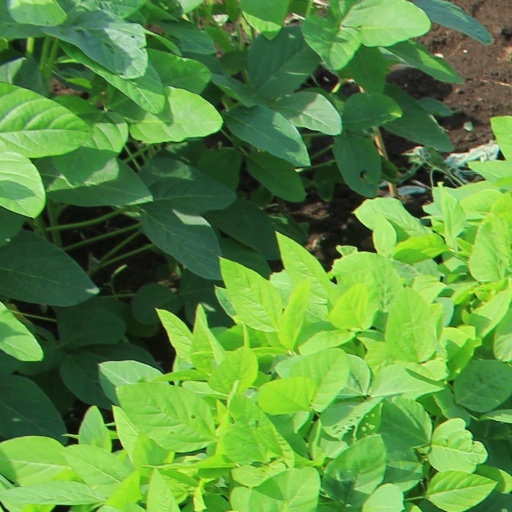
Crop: soybean